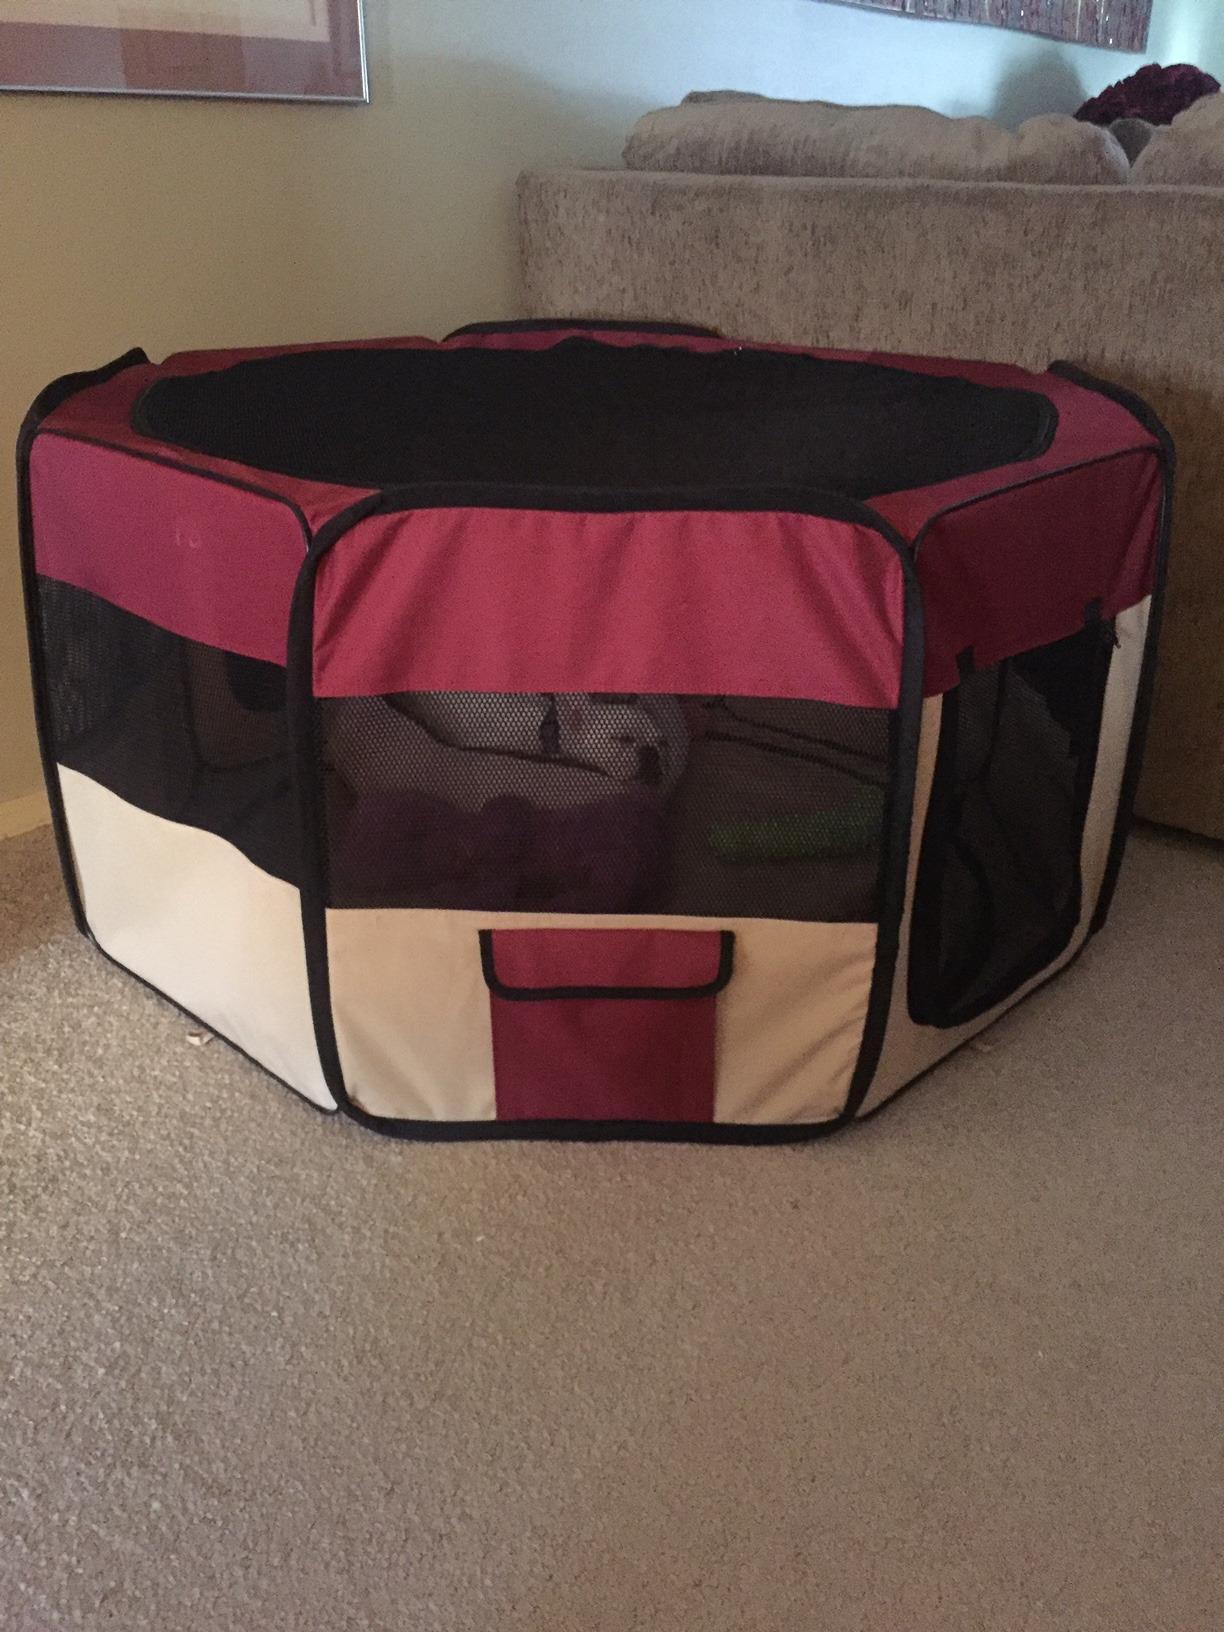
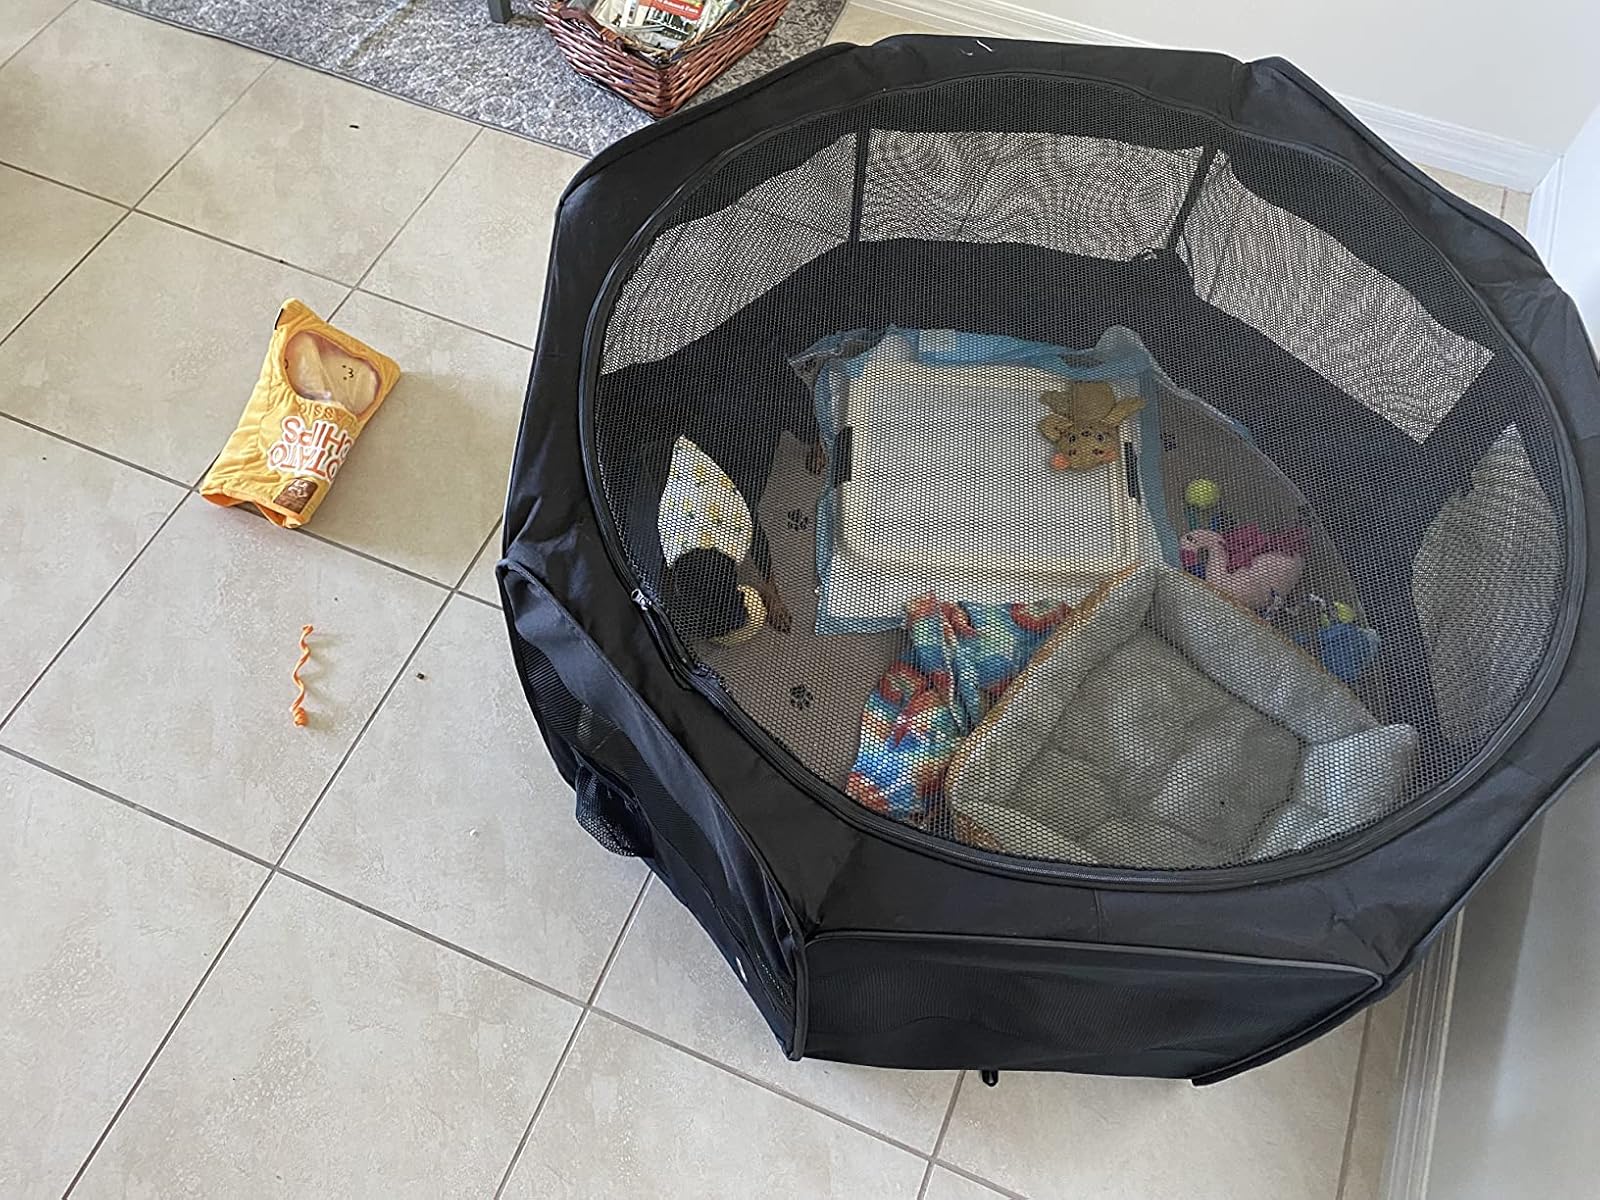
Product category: items_kennel
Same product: no